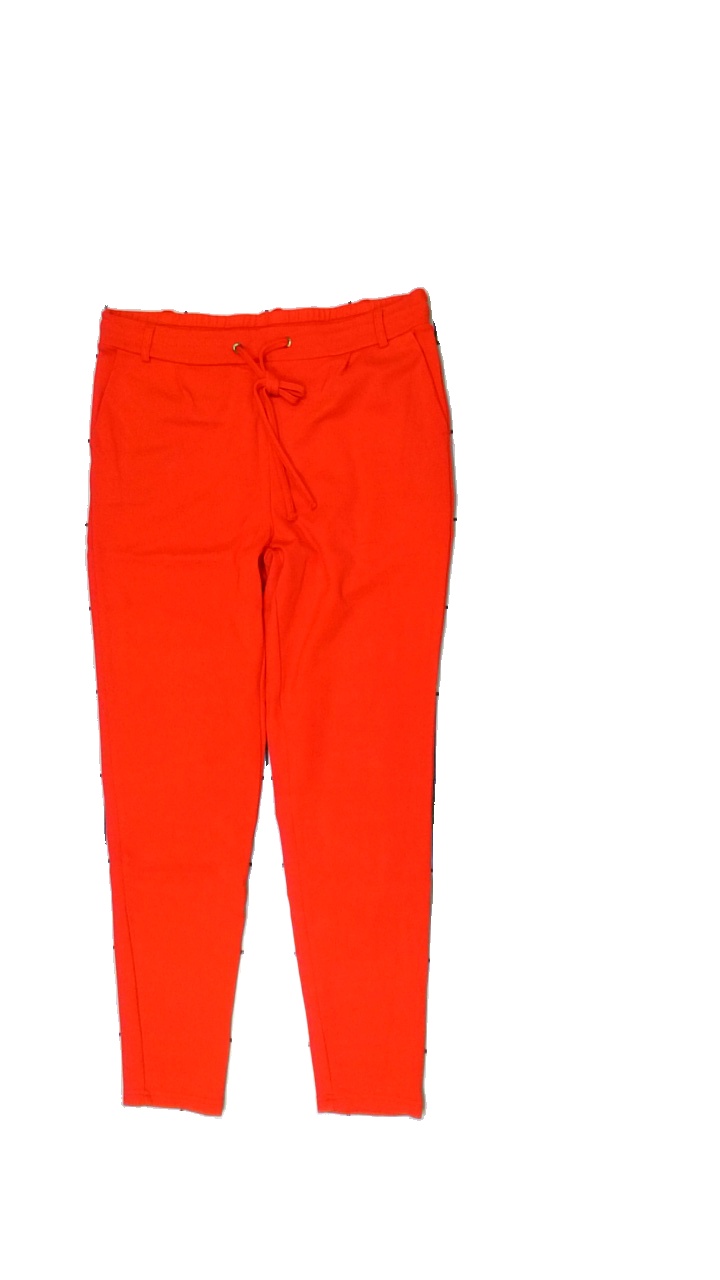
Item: Trousers (Ladies)
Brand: Missing
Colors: Red
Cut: Regular
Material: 64% cotton, 36% nylon
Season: All
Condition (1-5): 3
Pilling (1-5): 3
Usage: Reuse
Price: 50-100